Kāʻanapali, Hawaii

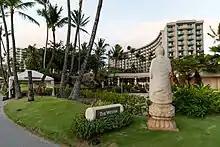
The Westin resort in Kaanapali, Maui, Hawaii

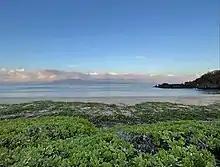
Beach in Kaanapali Beach on western shore of Maui, Hawaii

Amfac, Inc. started to develop Kaanapali Beach Resort in the 1960s, on mile-long Kaanapali Beach on the western shore of Maui, a couple miles north of the old whaling town of Lahaina. Since that time, many more hotels and condos have been built both on Kaanapali Beach and for several miles up and down the coast, and Lahaina has turned into a tourist shopping area.